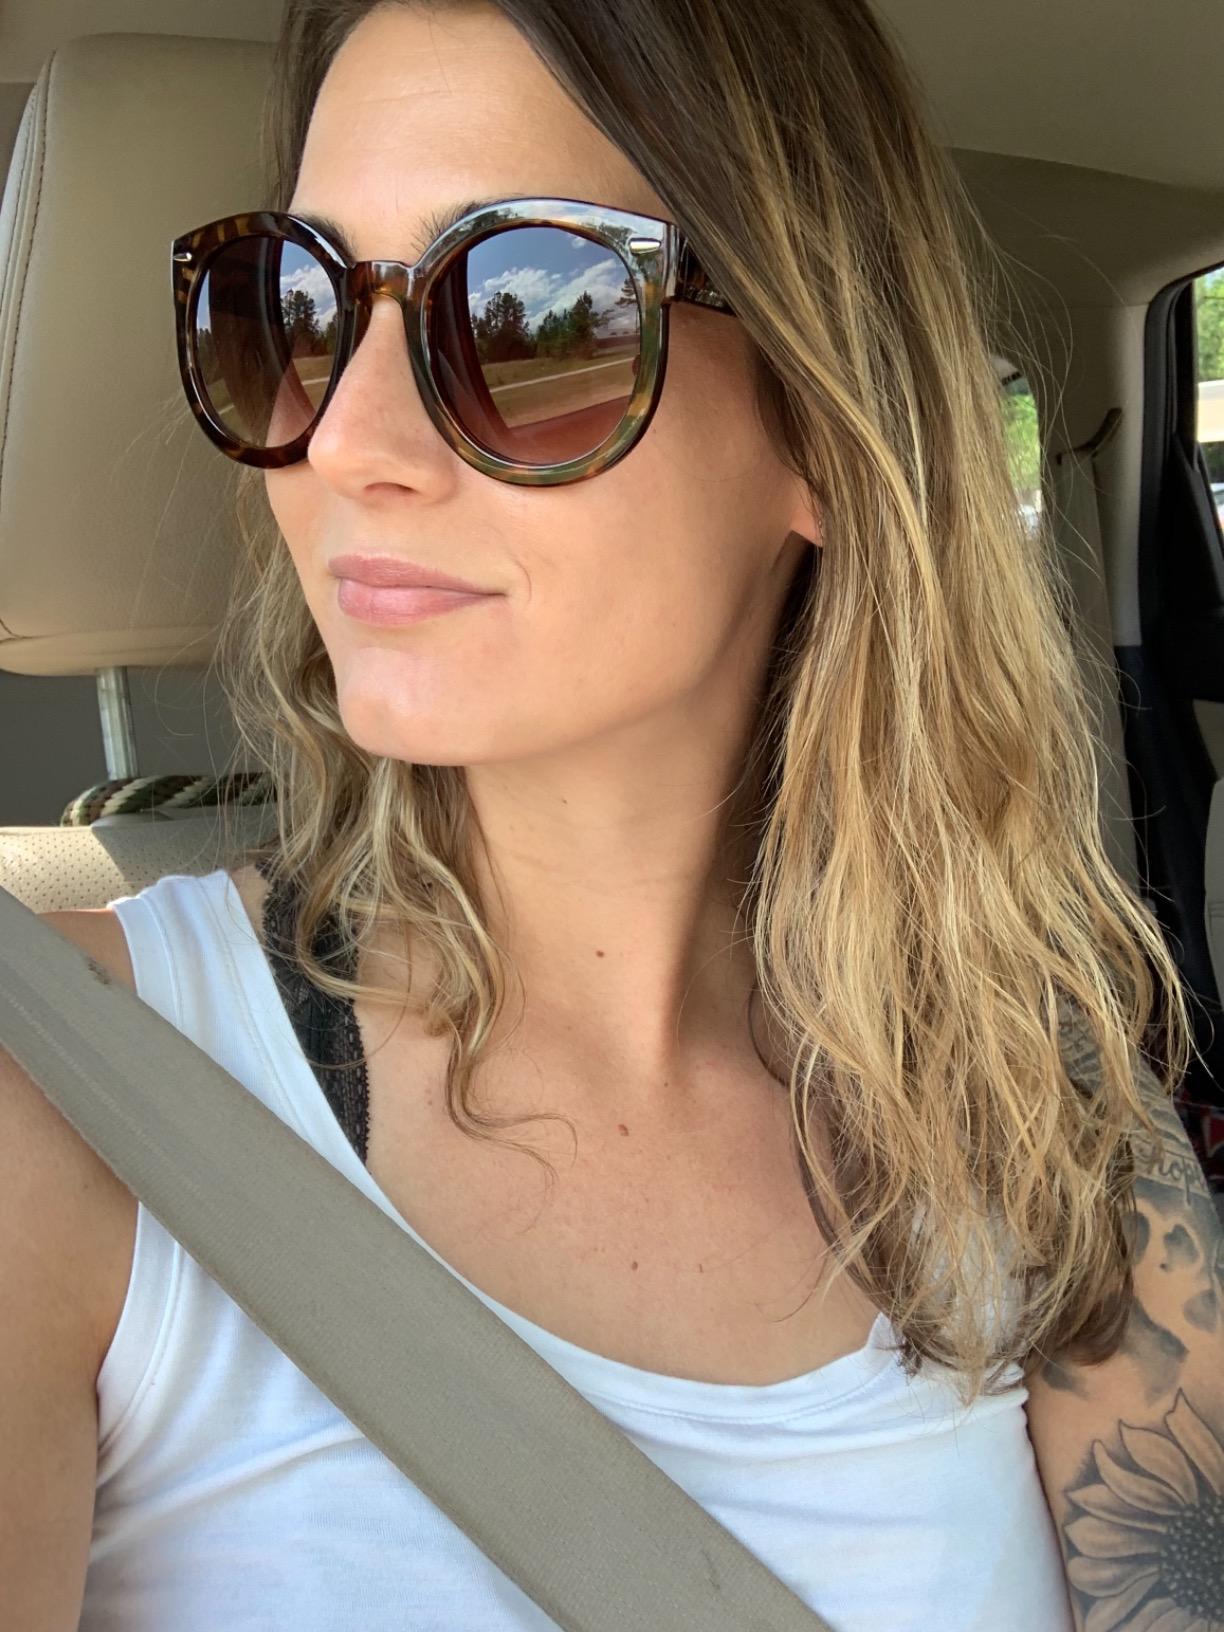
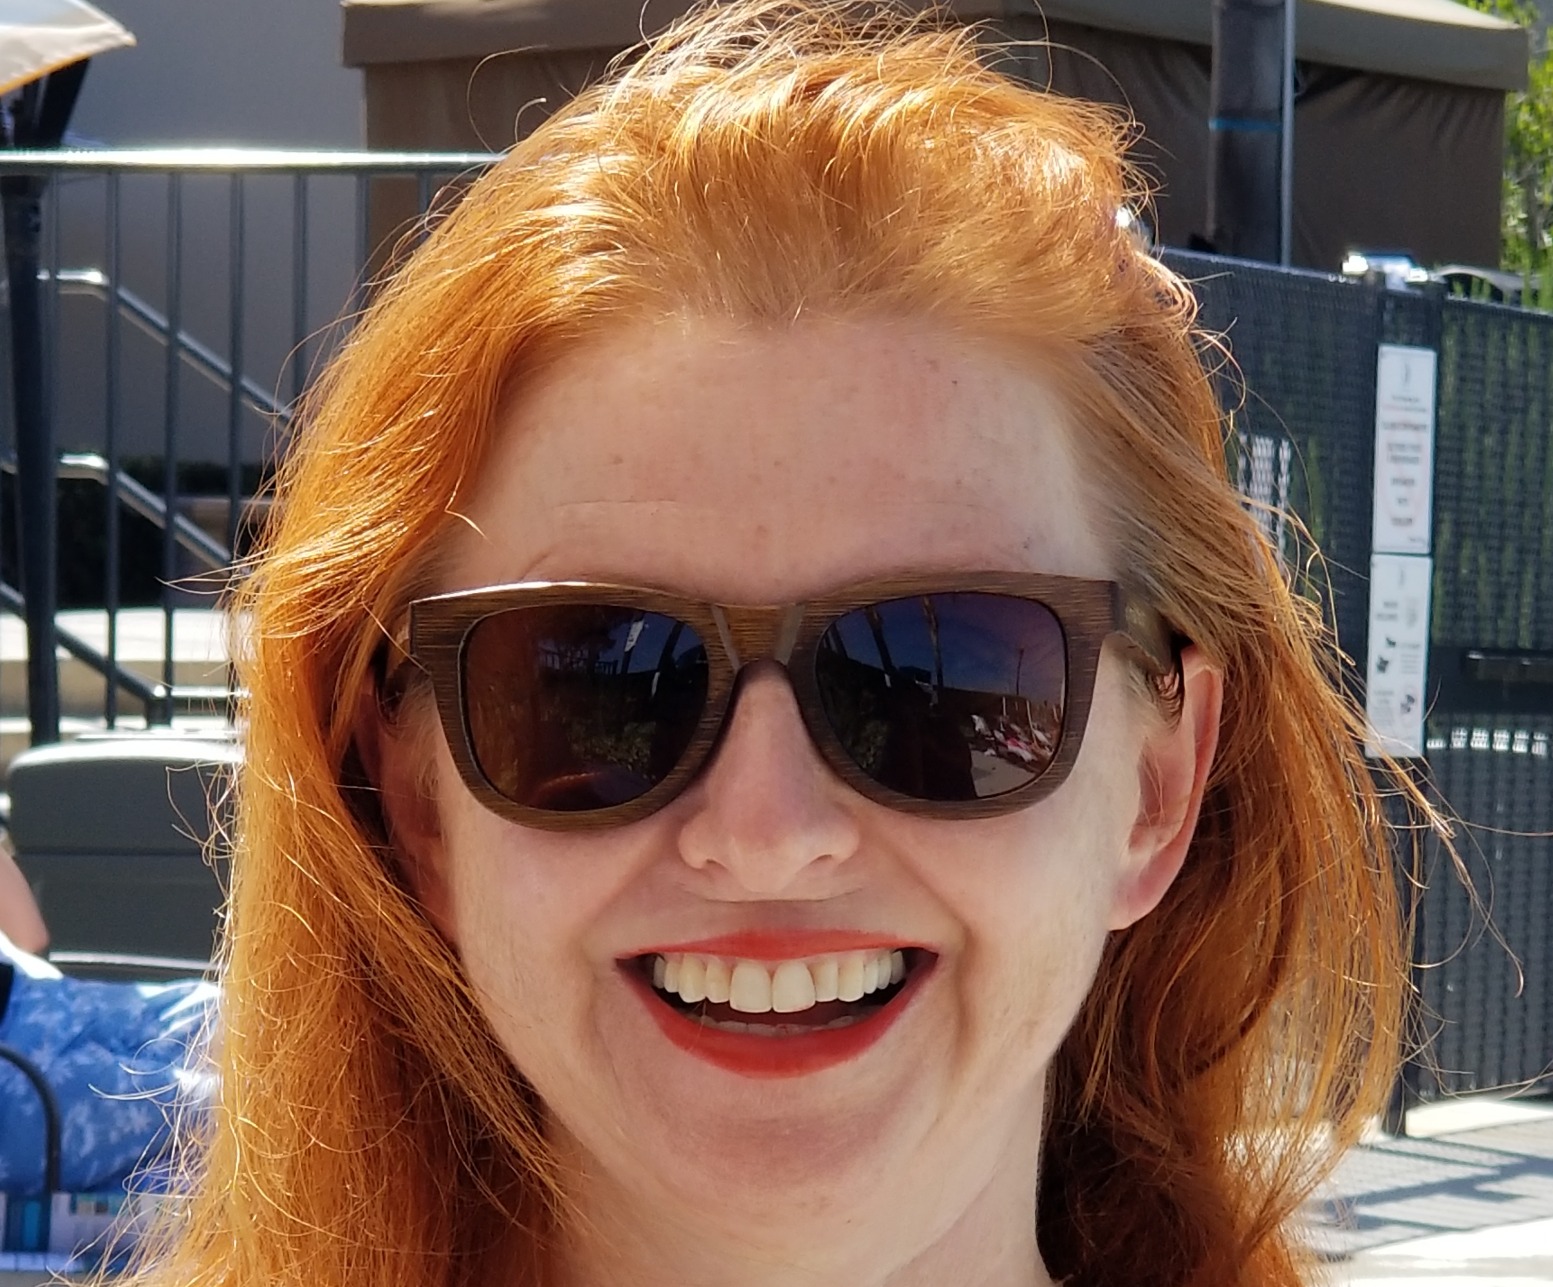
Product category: accessories_sunglasses
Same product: no